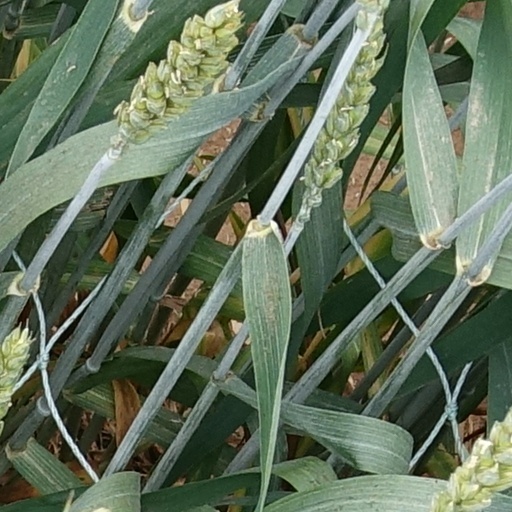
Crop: wheat